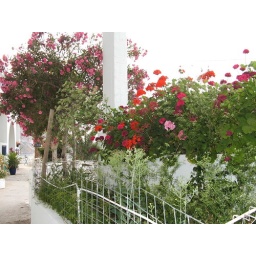
more flowers in white washed Loutro